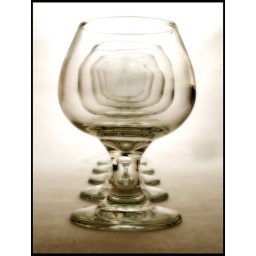
Just playing around with a couple of soft boxes, white banner paper and a few glasses.